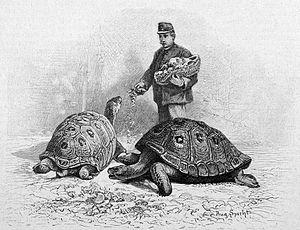
August Specht est un peintre animalier allemand, né le 1ᵉʳ août 1849 à Lauffen sur Neckar et décédé en 1923 à Stuttgart.